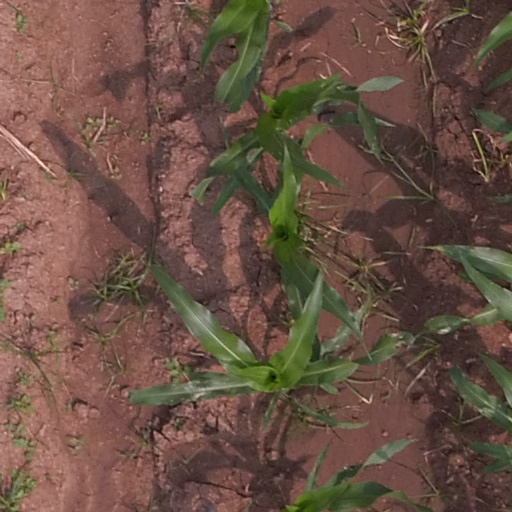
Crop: maize; corn